Enna Solla Pogirai

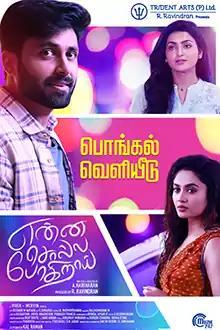
Theatrical release poster

Enna Solla Pogirai is a 2022 Indian Tamil-language romantic comedy film written and directed by A. Hariharan in his directorial debut. The film stars Ashwin Kumar Lakshmikanthan, Teju Ashwini and Avantika Mishra, with Pugazh, Delhi Ganesh, Subbu Panchu and Swaminathan in supporting roles. It was released on 13 January 2022.